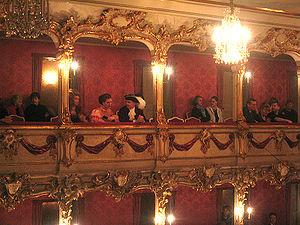
La liste ci-après présente les salles d'opéra dans le monde, qu'il s'agisse d'édifices dédiés
Le théâtre Cuvilliés est un bâtiment jouxtant la résidence de Munich à Munich, édifié entre 1751 et 1753 sur des plans de François de Cuvilliés dans un style rococo bavarois. La construction a été réalisée par Johann Baptist Straub.